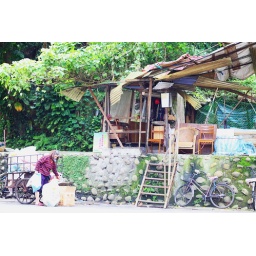
tree house in metropolitan